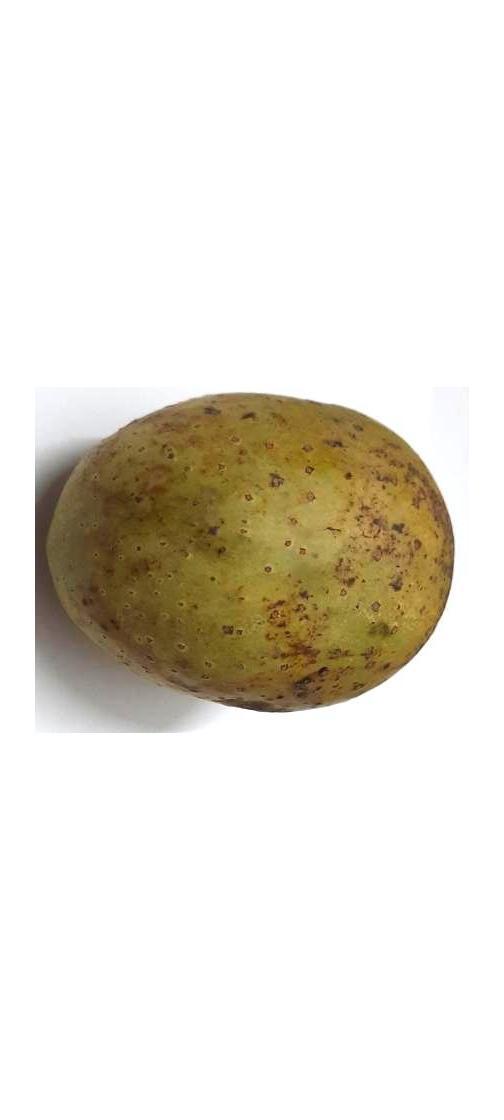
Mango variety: Gourmoti